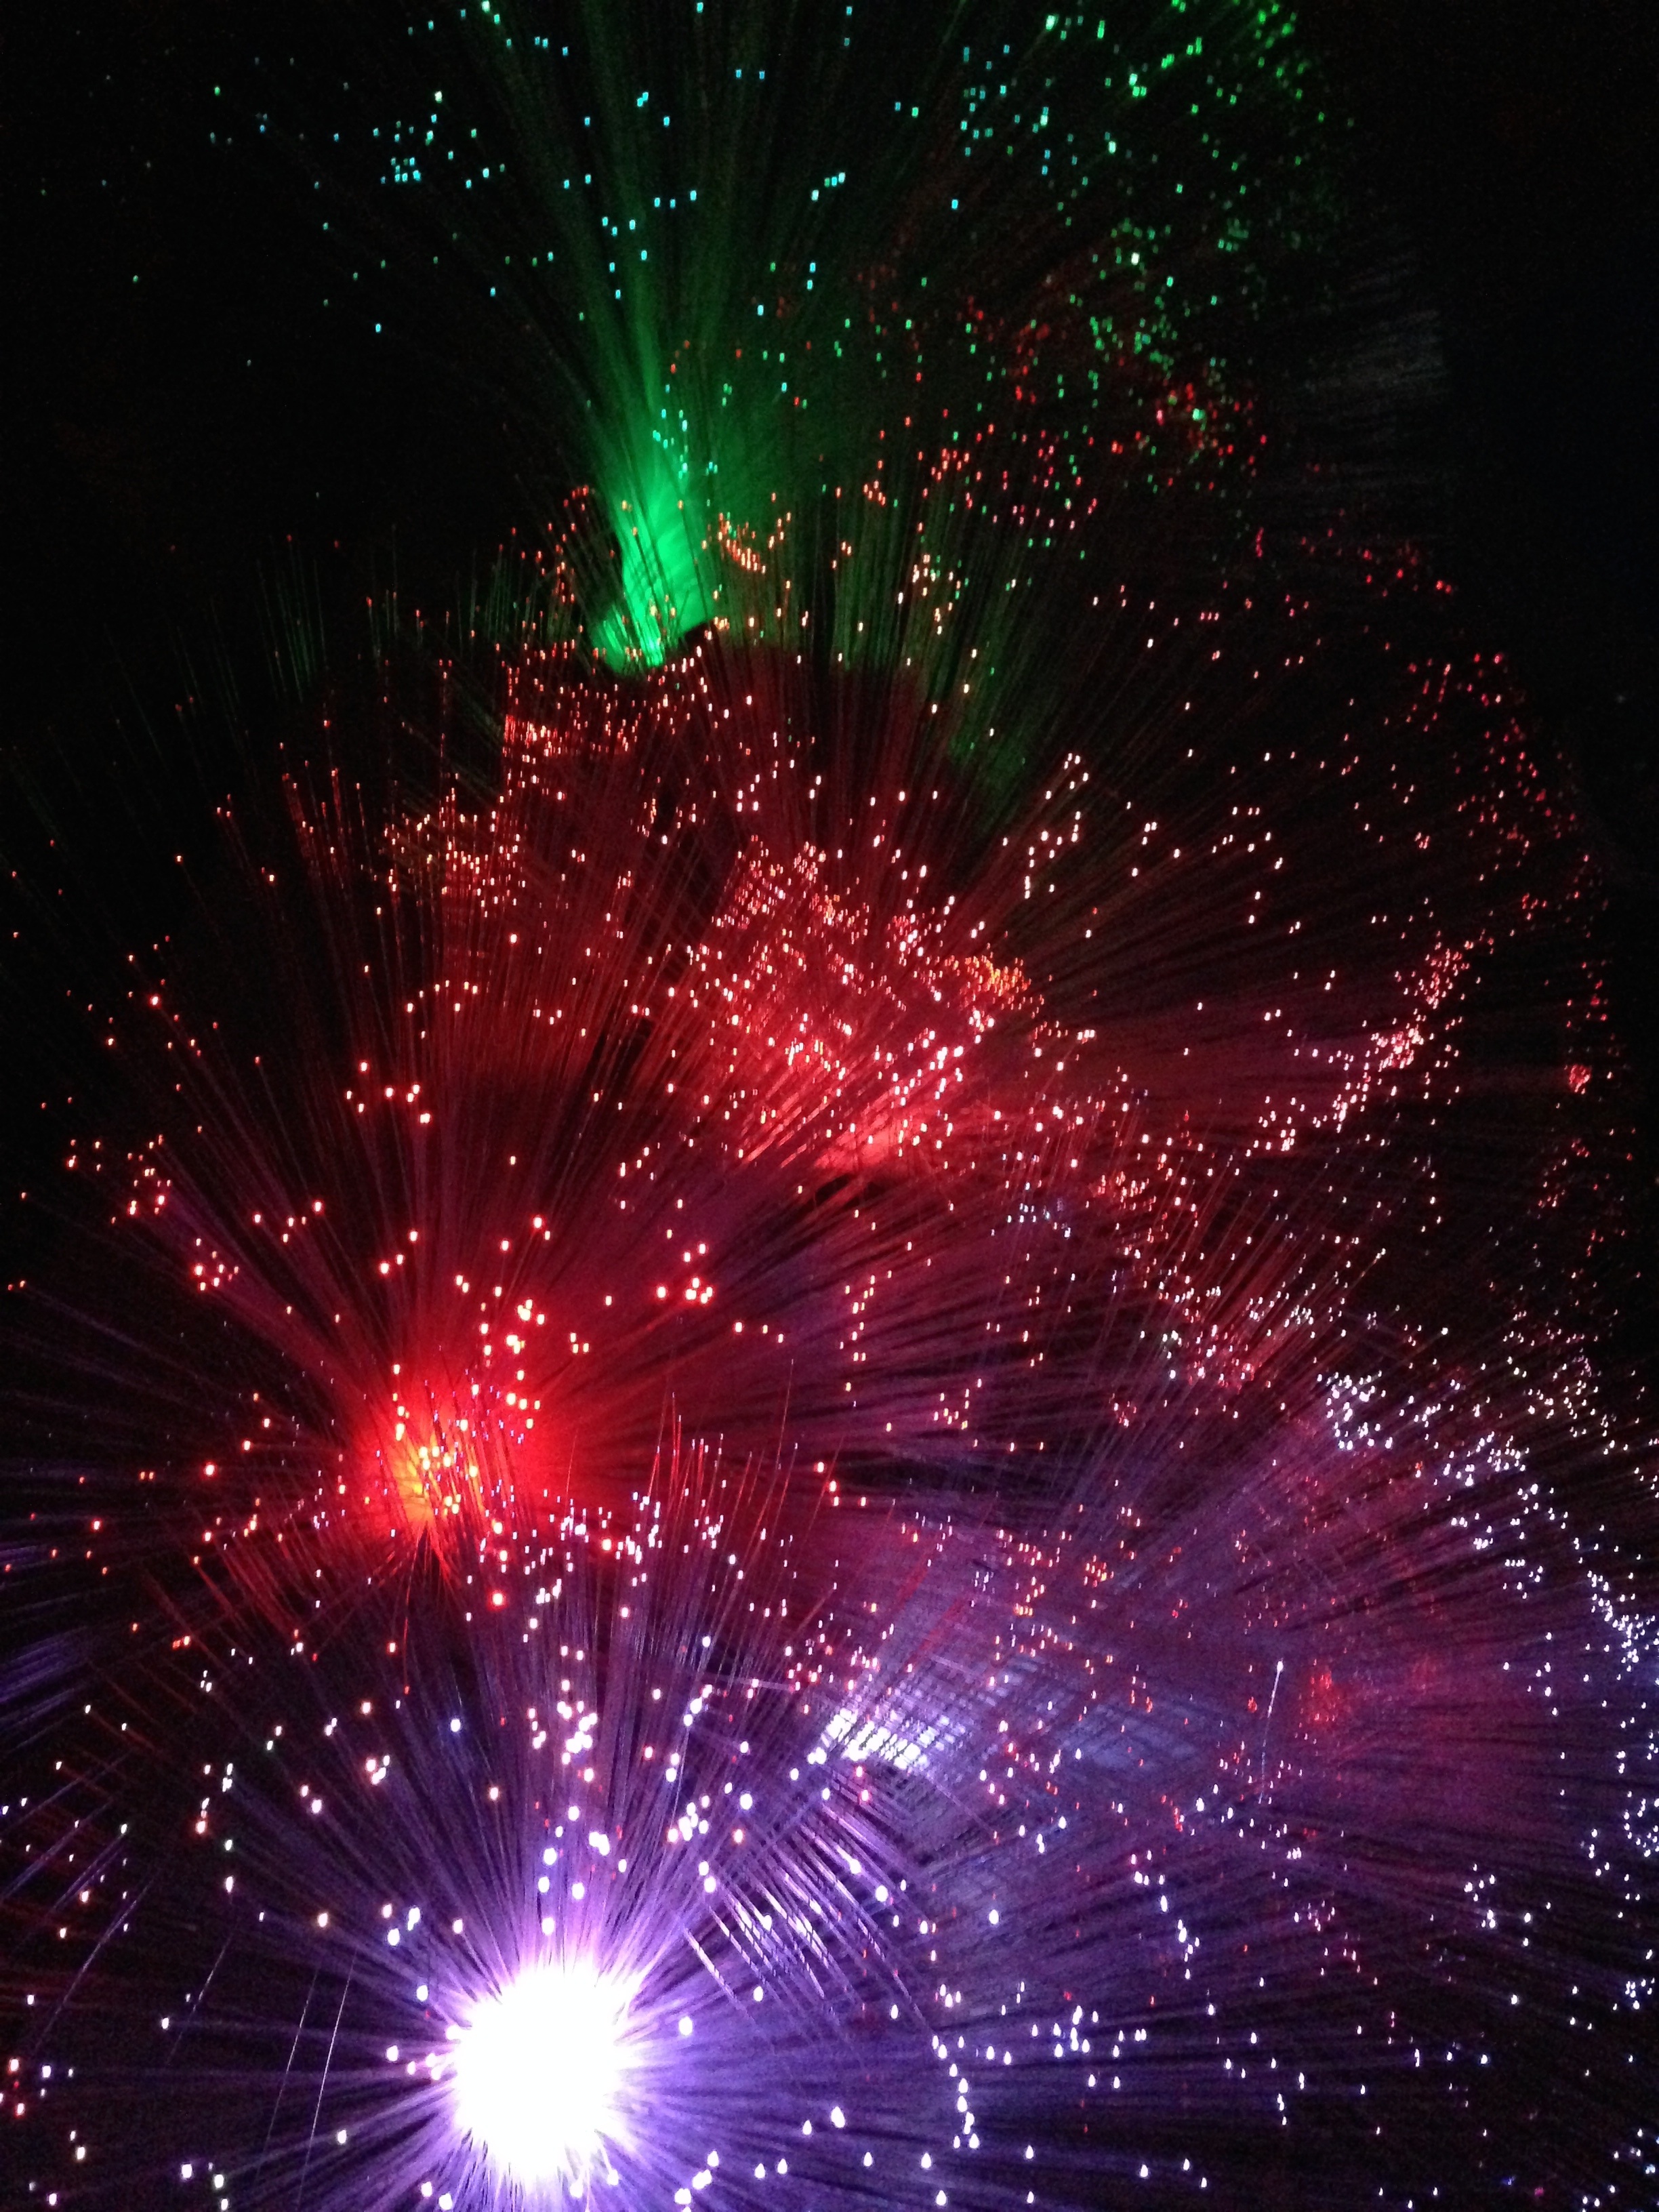
light, recreation, object, sparkle, fireworks, event, shiny, outdoor recreation